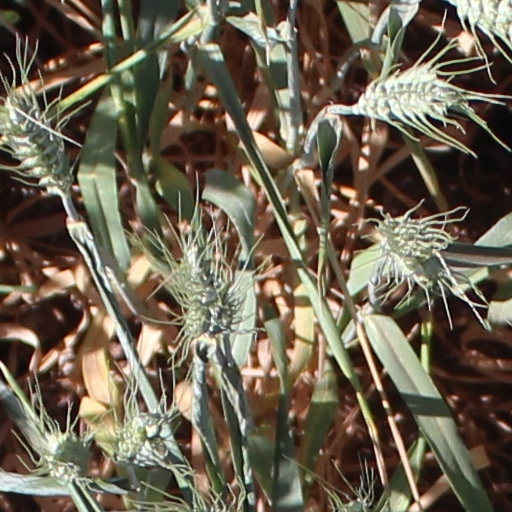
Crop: wheat